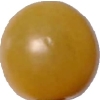
Label: tomato_cherry_yellow